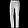
Label: Trouser